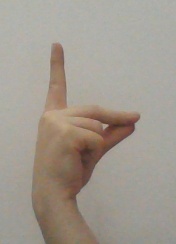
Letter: ta